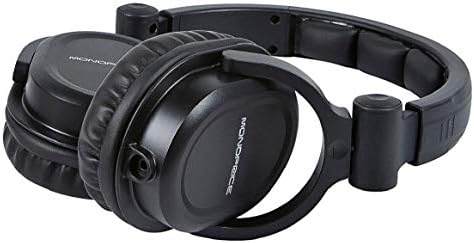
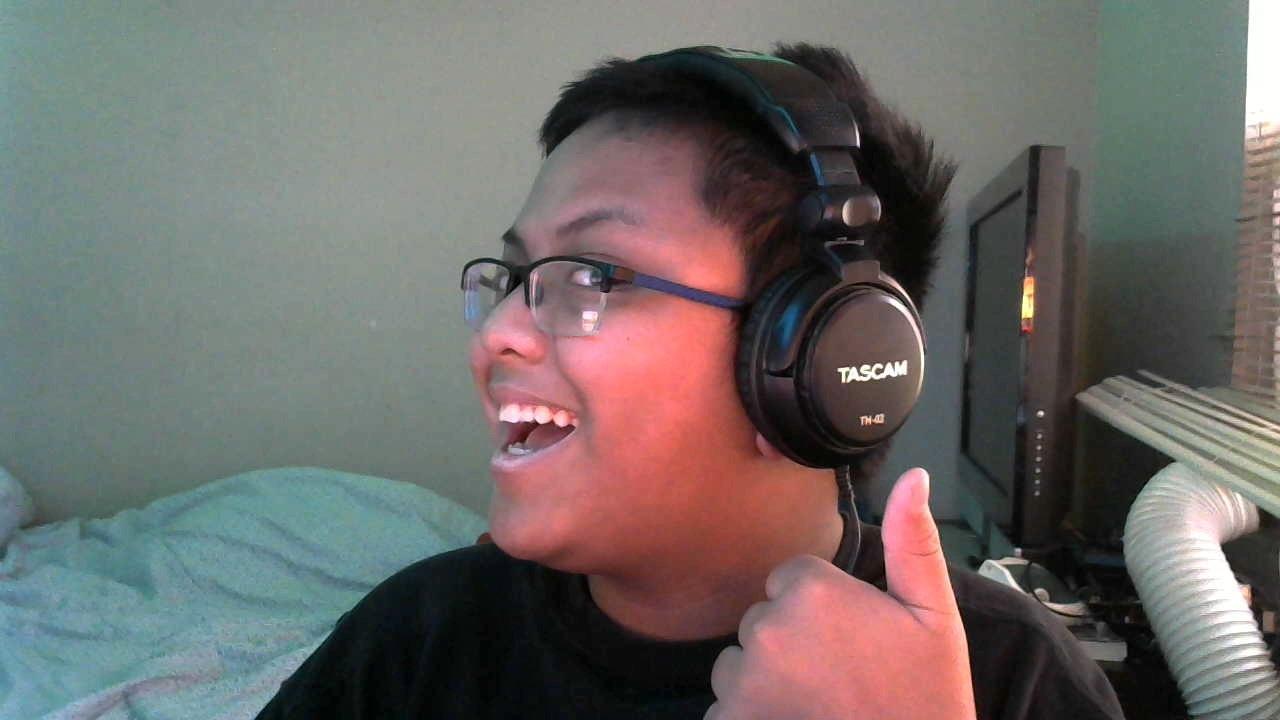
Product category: headphones
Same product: no